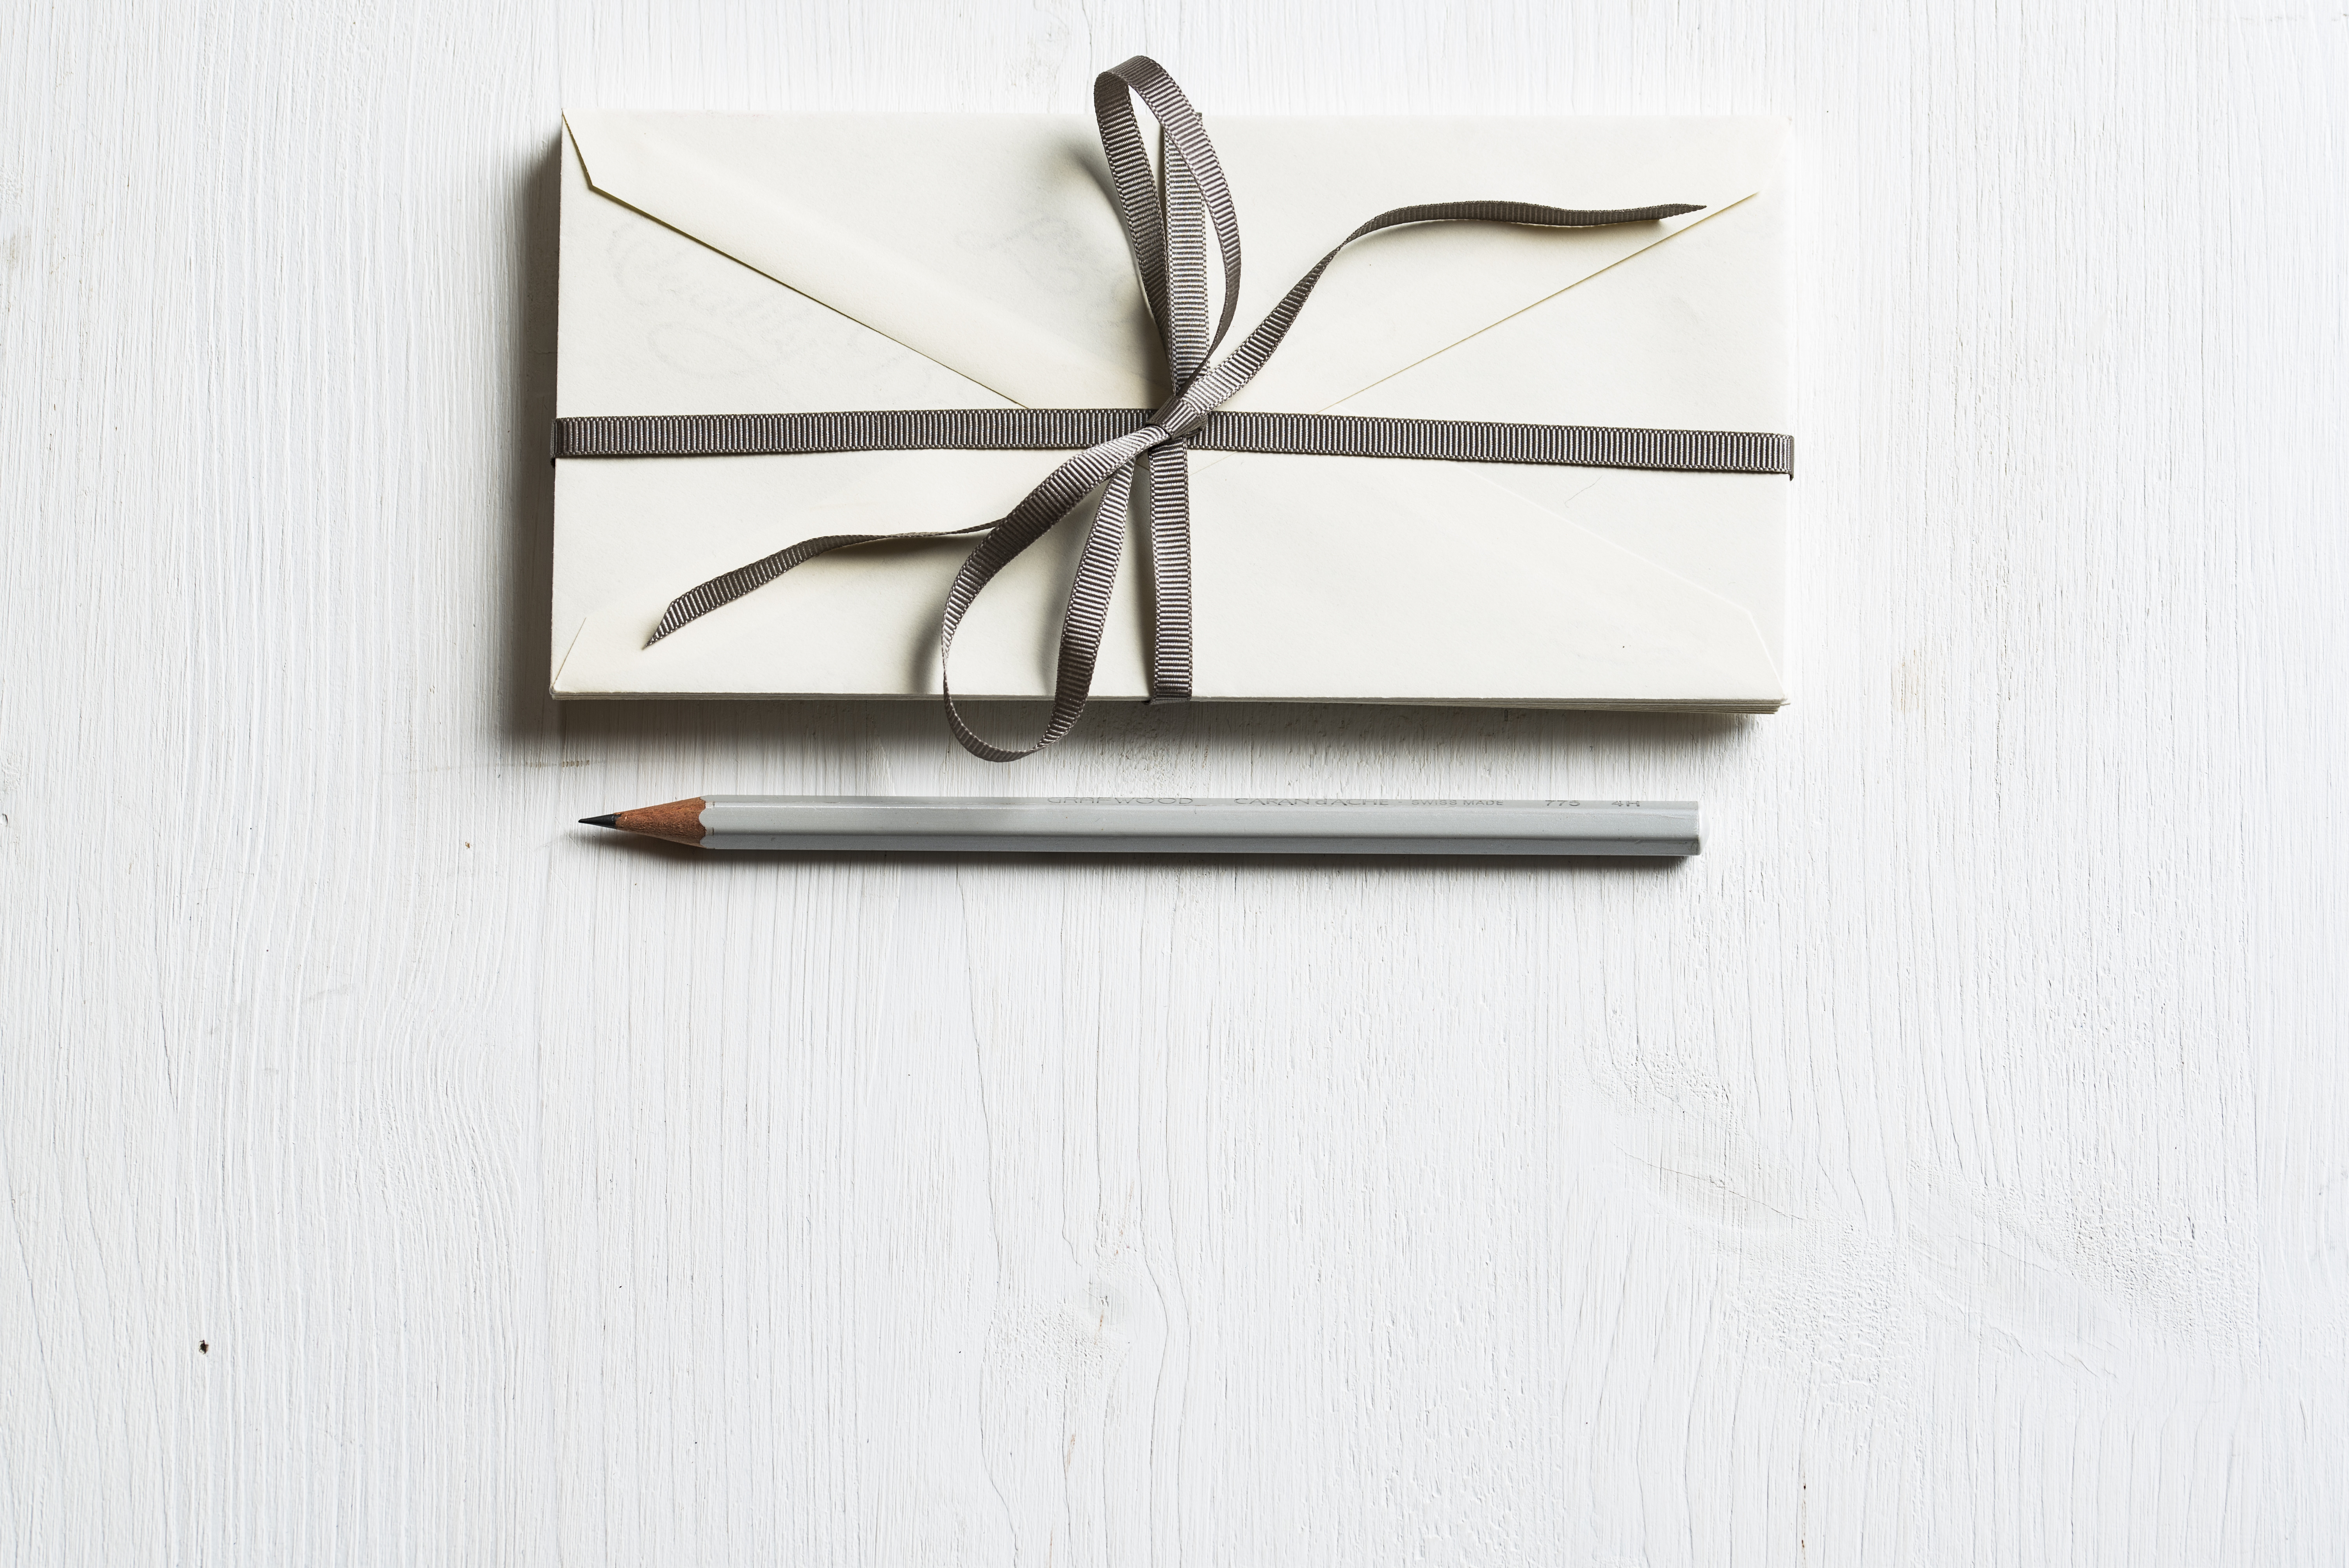
desk, pencil, wood, letter, envelope, drawing, minimal